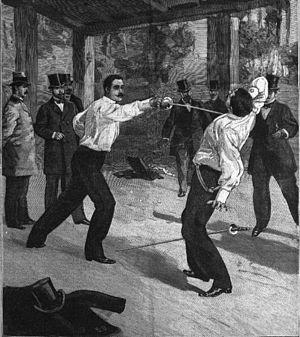
Duel du Marquis de Morès contre le capitaine Mayer, 1ère page du Petit Parisien Illustré (3 juillet 1892)
Antoine-Amédée-Marie-Vincent Manca-Amat de Vallombrosa, connu sous son titre de marquis de Morès, est un aventurier et militant politique français, né le 14 juin 1858 et mort le 9 juin 1896 à El Ouatia, en Tunisie.